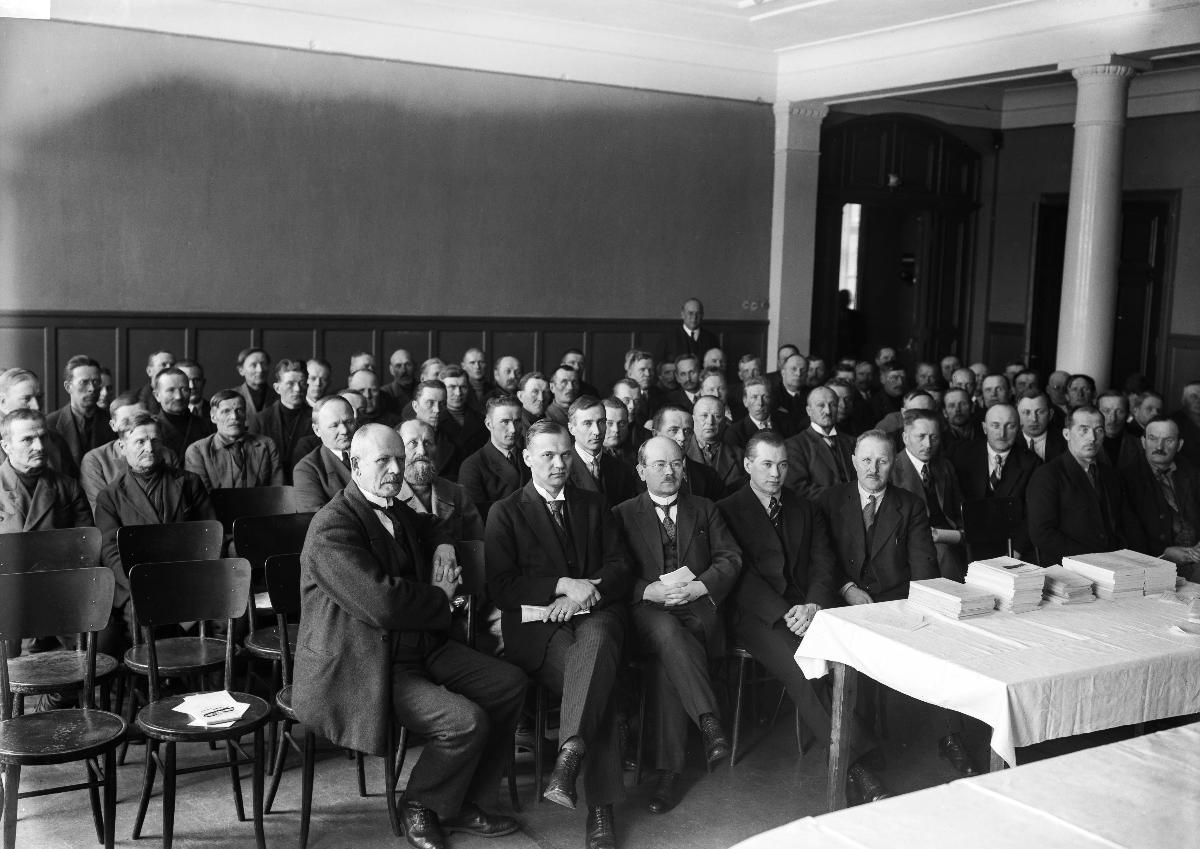
Oulun taloudelliset päivät
Economical days in Oulu
sisällön kuvaus: Maatalousalan ja Oulun läänin talousseuran edustajia koolla Oulussa viimeistään vuonna 1934. Eturivissä ainakin U. Brander, K. T. Jutila, E. Y. Pehkonen ja Kalle Määttä, nähtävästi myös T. J. Karhu. content description: Agents in the field of agriculture gathered in Oulu, Finland.
Vuosi: 1930
Paikka: Suomi, Pohjois-Pohjanmaa, Oulu
Aiheet: Brander, Uuno; Jutila, Kalle; Määttä, Kaarle Kalle Nikolai; Pehkonen, Eero; sisäkuva; kokoukset; maatalousjärjestöt; järjestötoiminta; Oulun läänin talousseura; meetings (arranged events); agricultural organisations; organisational activities; möten; lantbruksorganisationer; organisationsverksamhet